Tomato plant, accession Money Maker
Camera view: horizontal (90 deg, fisheye); turntable rotation: 270 degrees
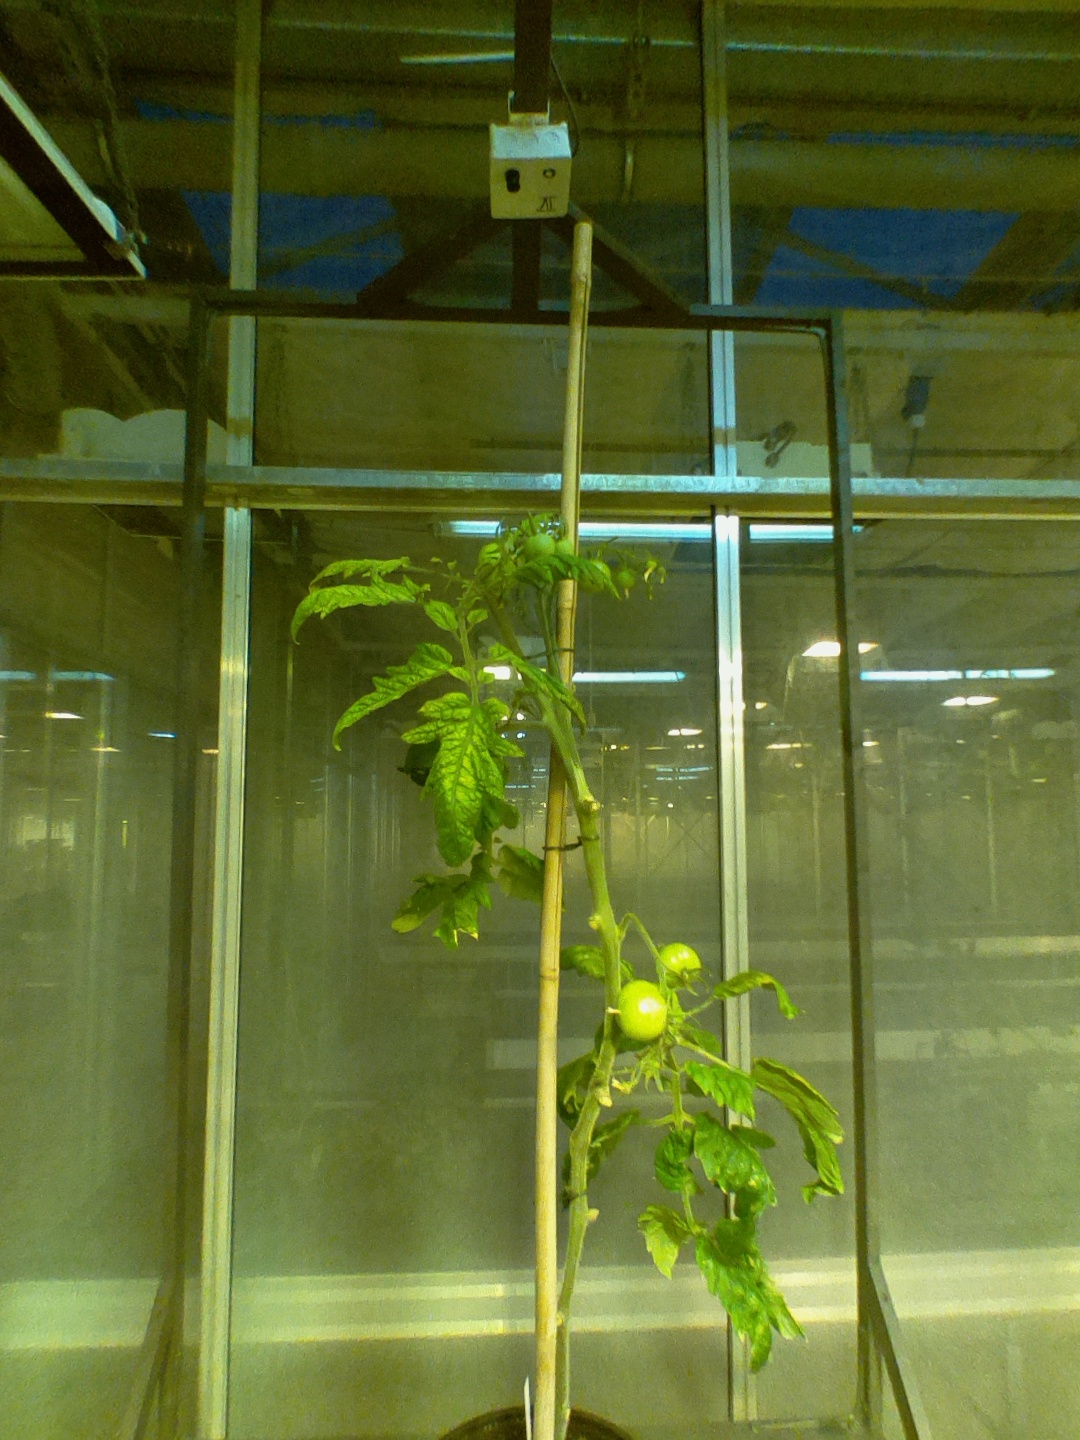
BBCH growth stage 78: 80% -90% of final fruit size